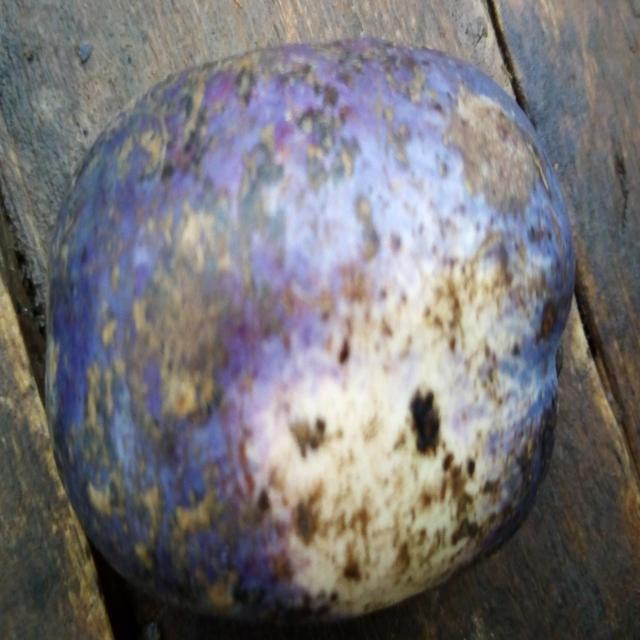
Plum grade: unripe